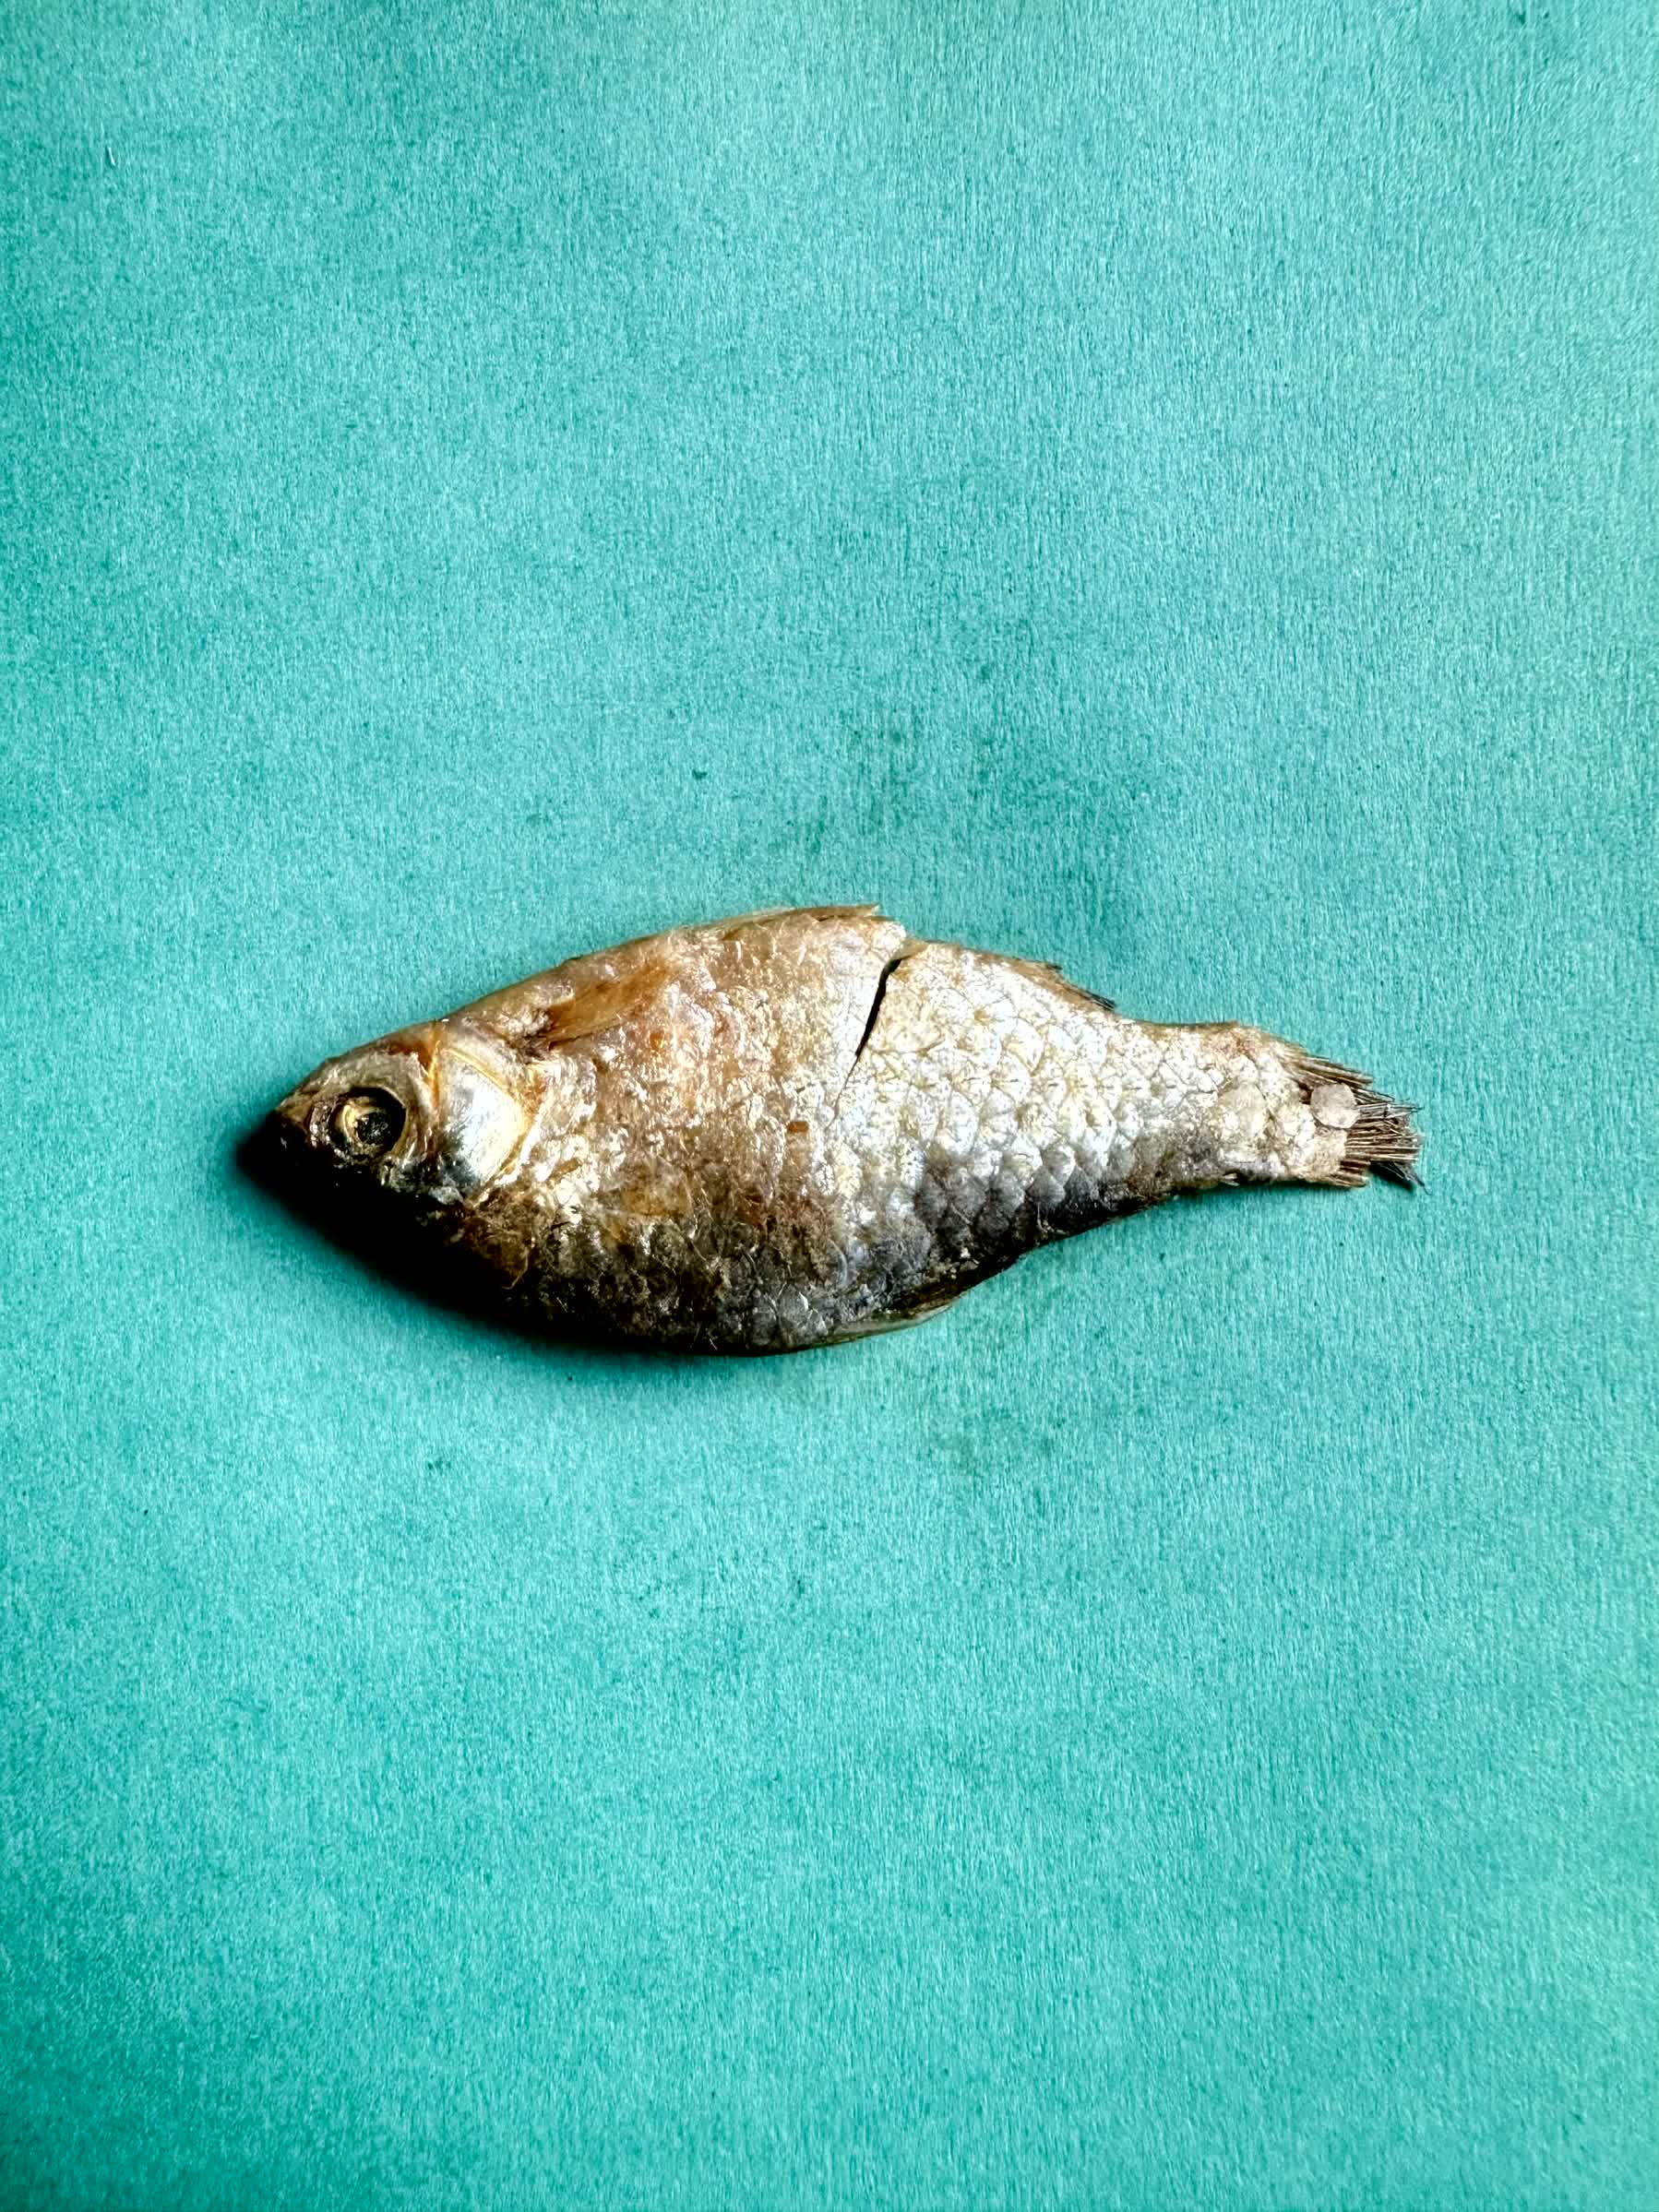
Species: puti chepa